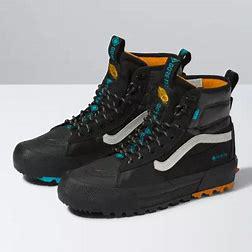
Brand: Vans
Model: SK8 Hi MTE